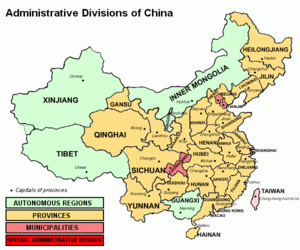
Le Xinjiang, ou Sin-kiang, officiellement la Région autonome ouïghoure du Xinjiang, est une des cinq régions autonomes de la République populaire de Chine.